Australia at the 2012 Summer Olympics

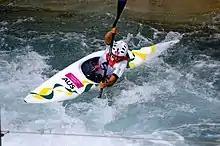
Silver medalist Jessica Fox competing in the Women's K-1 canoe slalom semi-final.

The Australian men's road cycling team consisted of Stuart O'Grady, Cadel Evans, Michael Rogers, Simon Gerrans and Matthew Goss while the women's team was Shara Gillow, Chloe Hosking and Amanda Spratt.